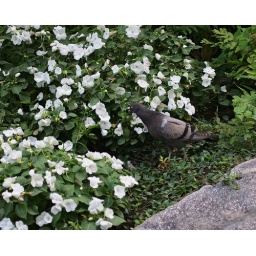
A pigeon eating Impatiens buds in Central Park.